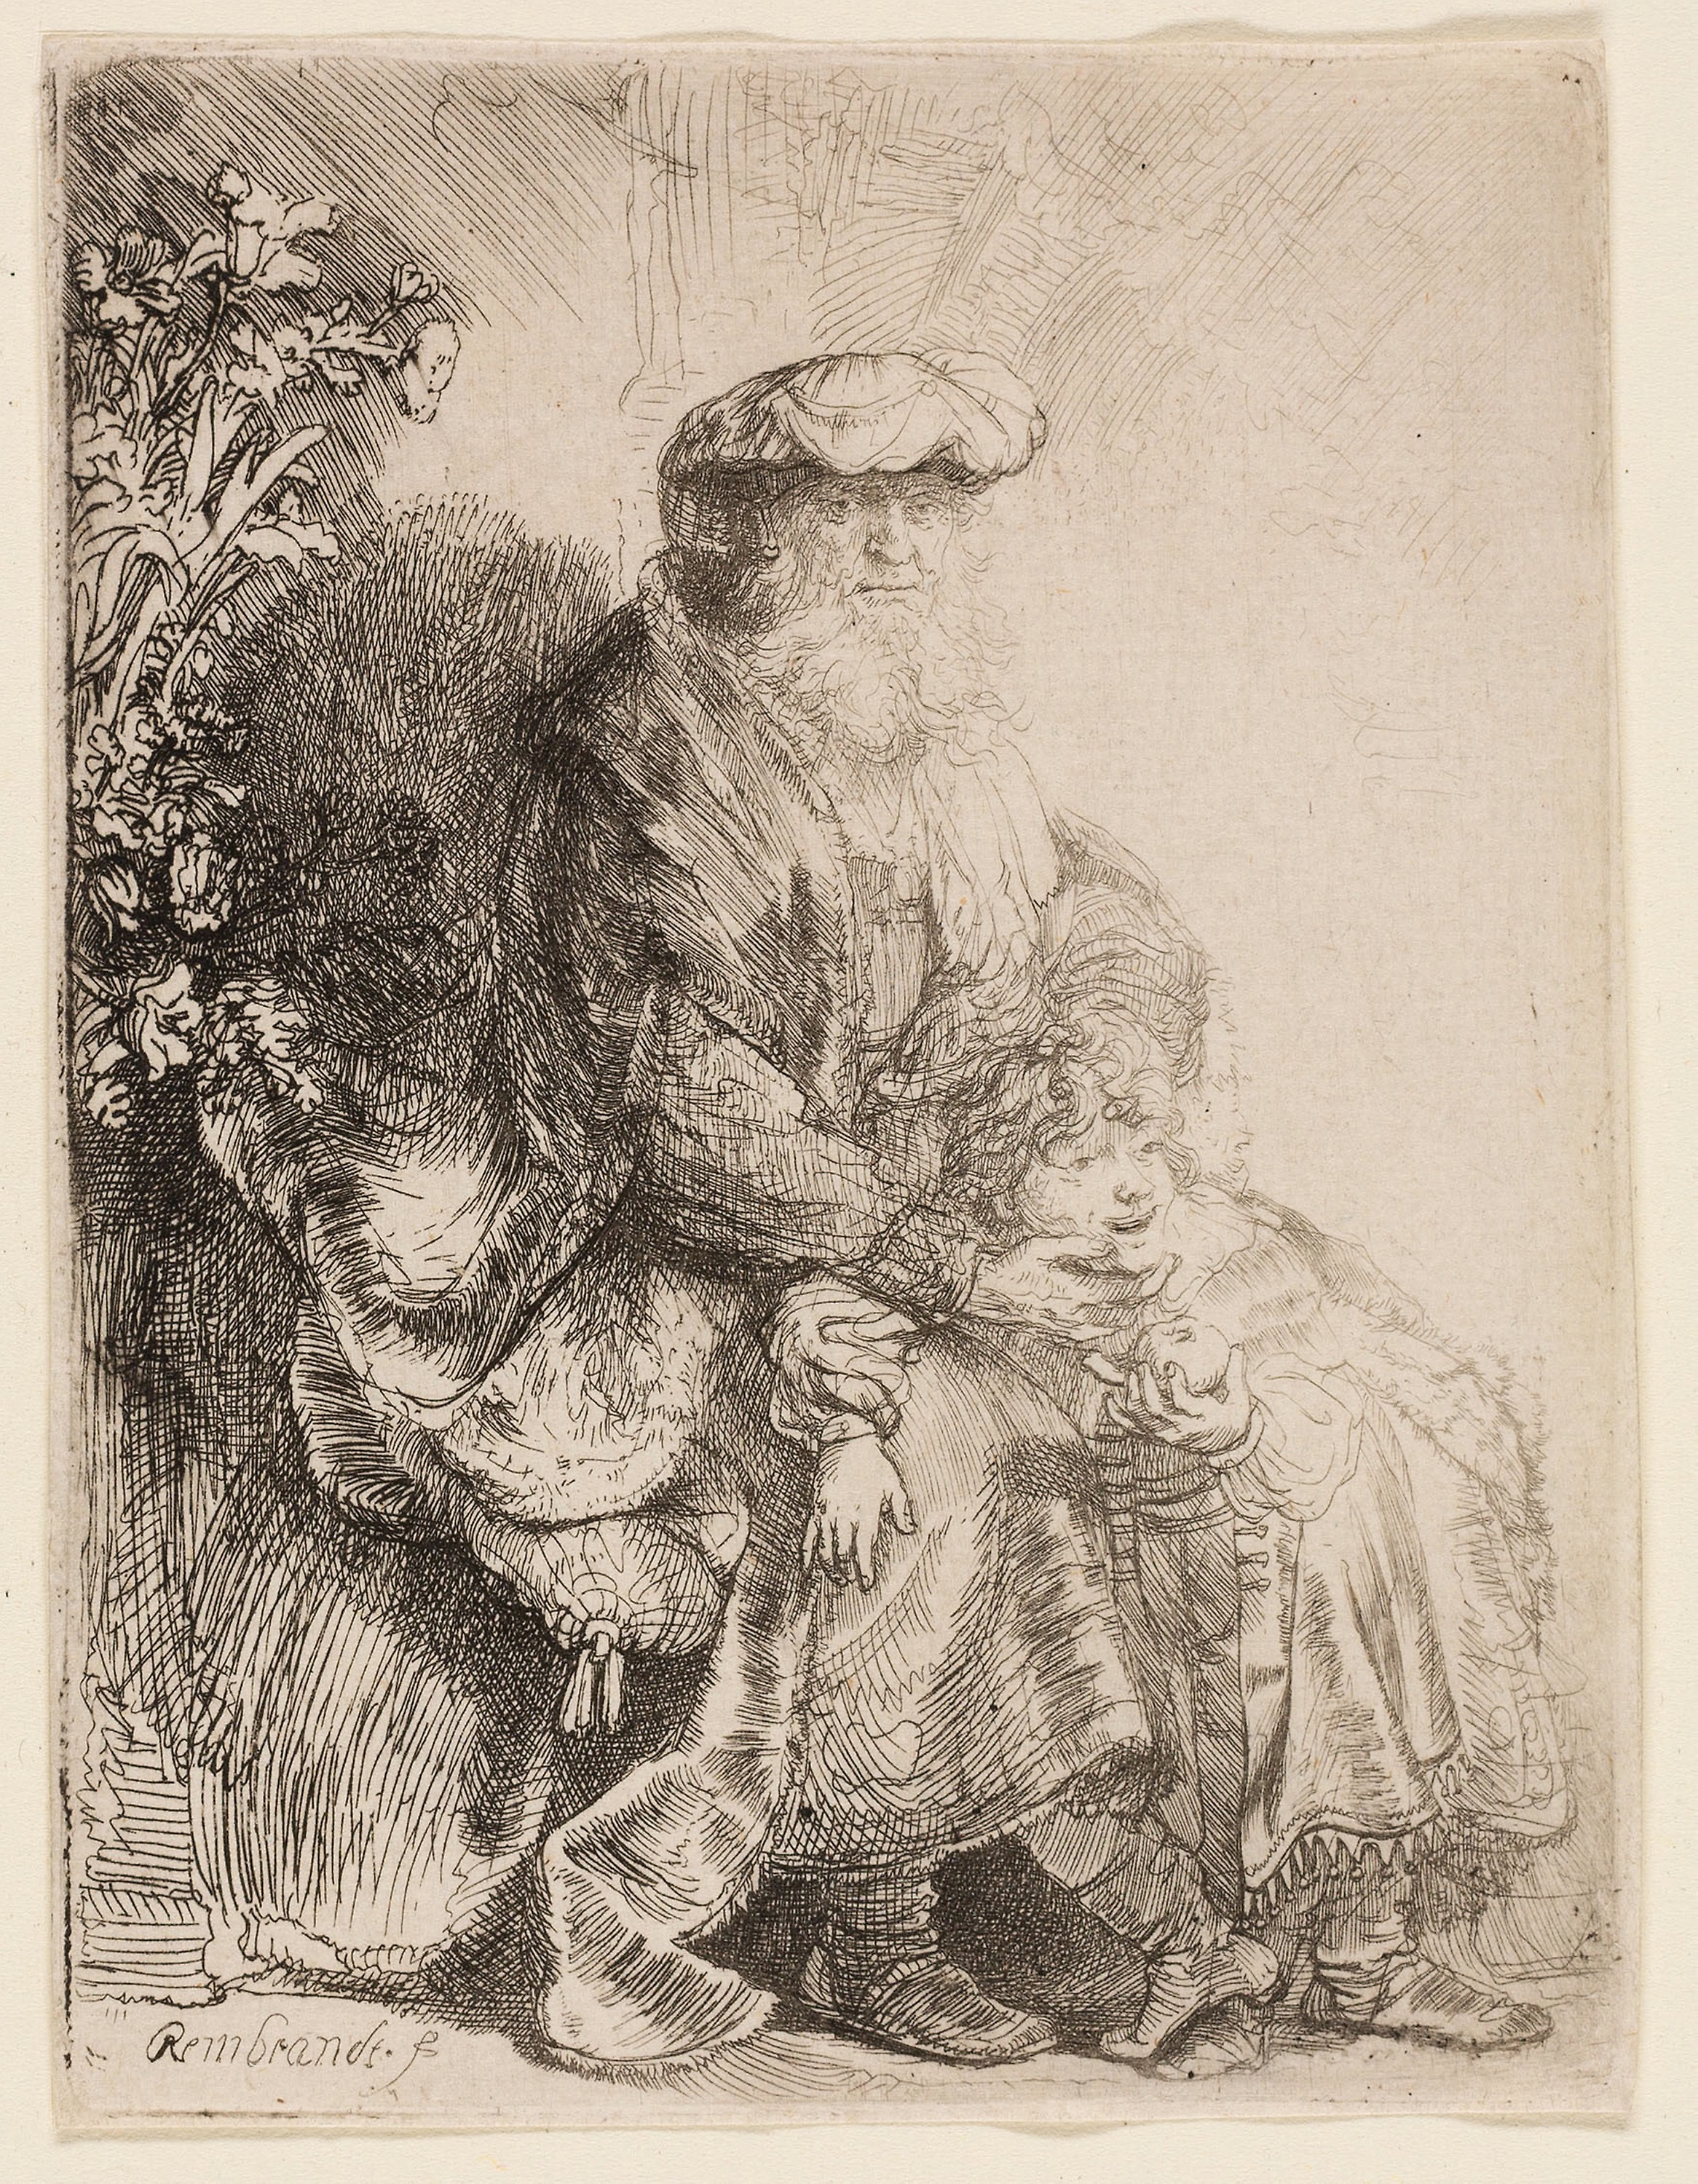
mammal, art, drawing, carnivoran, illustration, artwork, portrait, visual arts, sketch, self portrait, figure drawing